Odesa

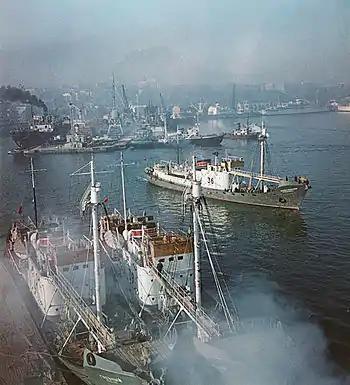
Ships at anchor in Odesa – the USSR's largest port, 1960

In 1905, Odesa was the site of a workers' uprising supported by the crew of the Russian battleship "Potemkin" and the Menshevik's Iskra. Sergei Eisenstein's famous motion picture "The Battleship Potemkin" commemorated the uprising and included a scene where hundreds of Odesan citizens were murdered on the great stone staircase (now popularly known as the "Potemkin Steps"), in one of the most famous scenes in motion picture history. At the top of the steps, which lead down to the port, stands a statue of the Duc de Richelieu.